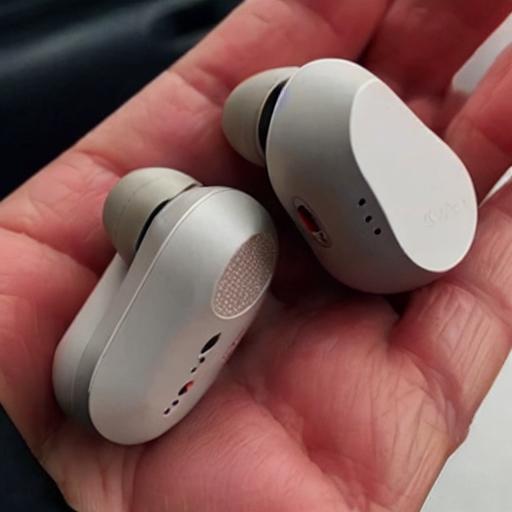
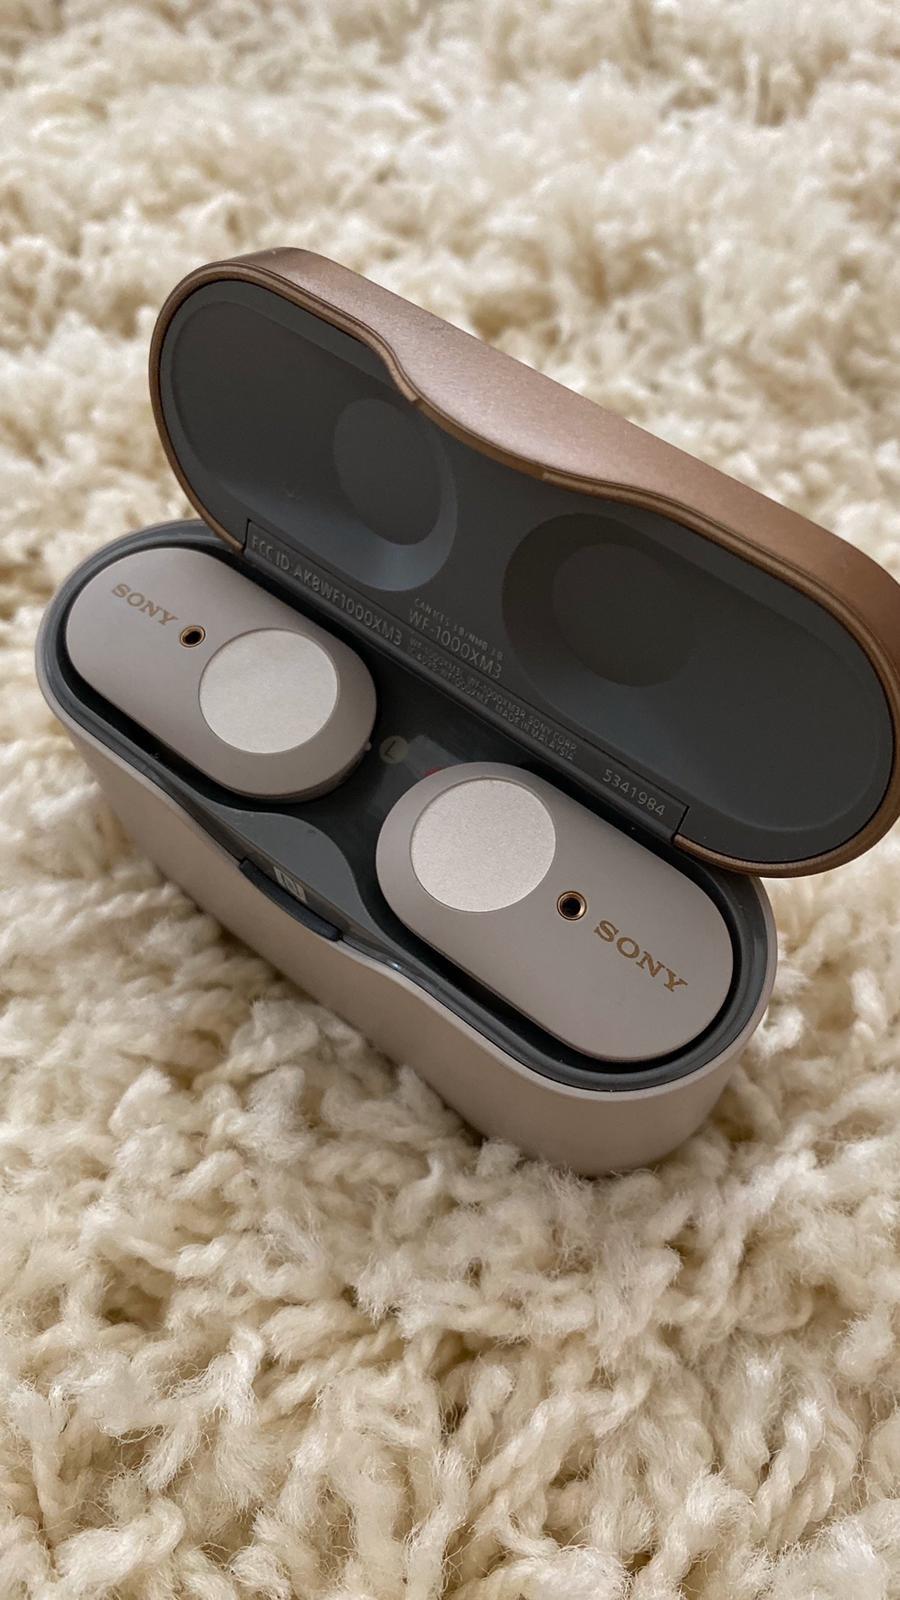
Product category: earbuds
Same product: no